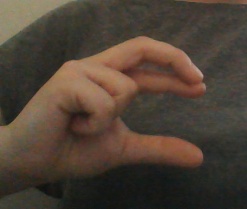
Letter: thal